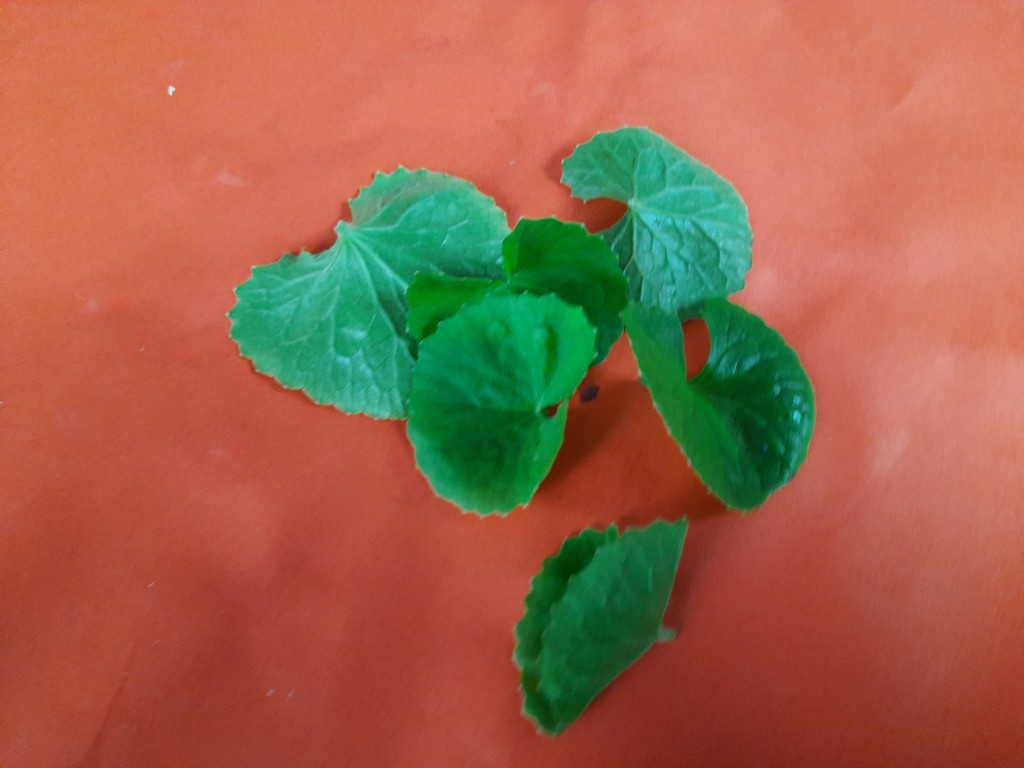
Label: Healthy